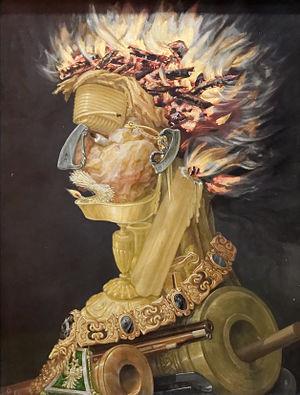
Giuseppe Arcimboldo, Arcimboldi, ou Arcimboldus est un peintre maniériste, célèbre comme auteur de nombreux portraits suggérés par des végétaux, des animaux ou des objets astucieusement disposés, comme sa représentation de Rodolphe II en Vertumne.
Les Éléments est une série de quatre tableaux réalisés en peinture à l'huile sur bois par Giuseppe Arcimboldo en 1566. Ils sont offerts à Maximilien II de Habsbourg en même temps que Les Saisons, et représentent les quatre éléments : l'air, le feu, la terre et l'eau.